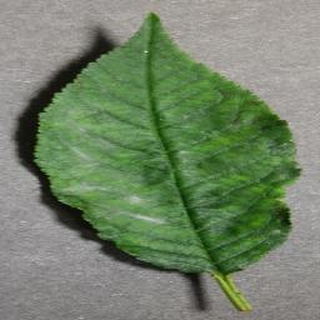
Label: cherry_powdery_mildew